Eugène Étienne

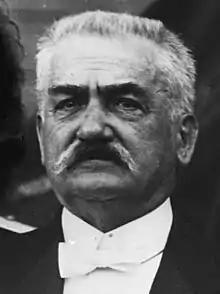
Eugène Etienne in 1914

Eugène Etienne (15 December 1844 – 13 May 1921) was a French politician who was a deputy from 1881 to 1919, Undersecretary of Colonies in 1887 and again from 1889 to 1892, Minister of War in 1913, and a Senator from 1920 until his death. He was known as a defender of French Algeria and a promoter of colonial expansion.